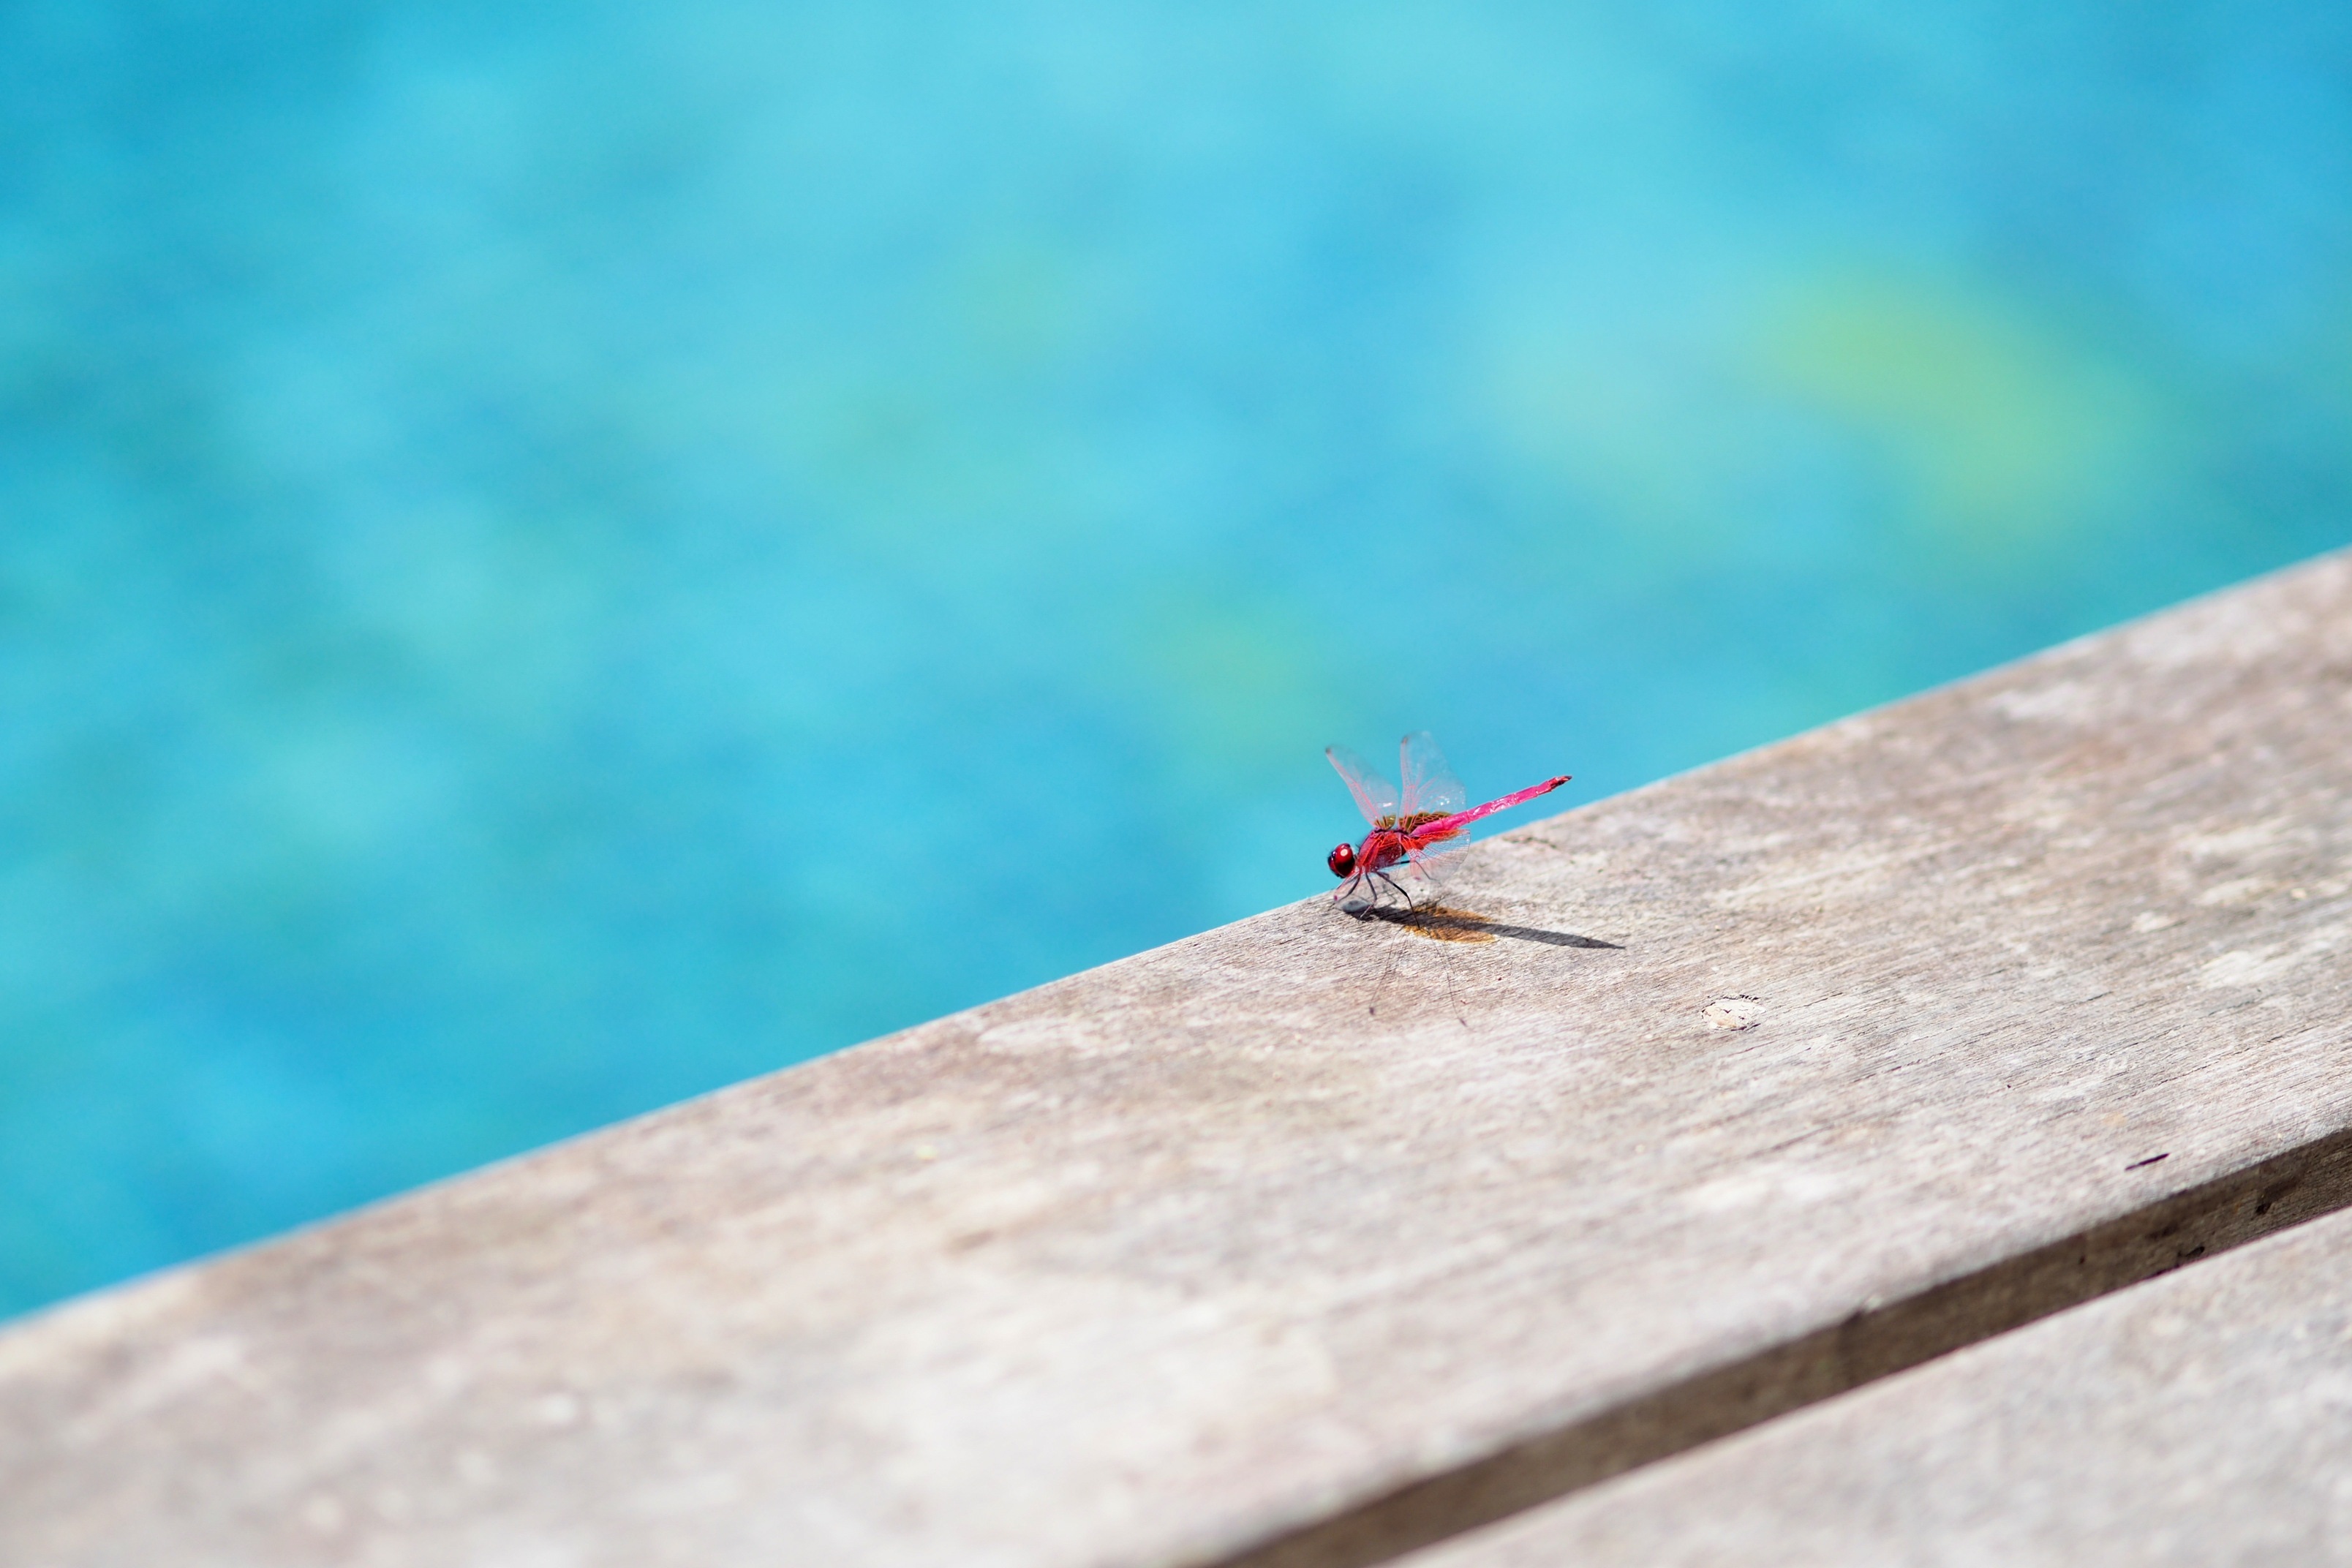
water, nature, wing, leaf, animal, summer, pool, insect, blue, fauna, invertebrate, close up, dragonfly, macro photography, arthropod